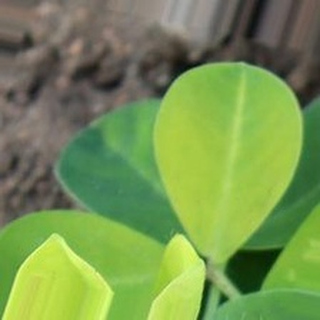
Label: groundnut_nutrition_deficiency